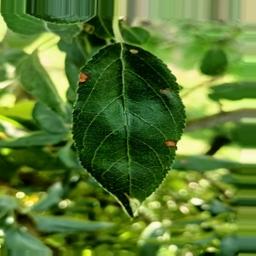
Label: Alternaria